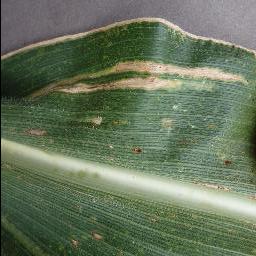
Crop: corn
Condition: (maize)_cercospora_spot_gray_spot